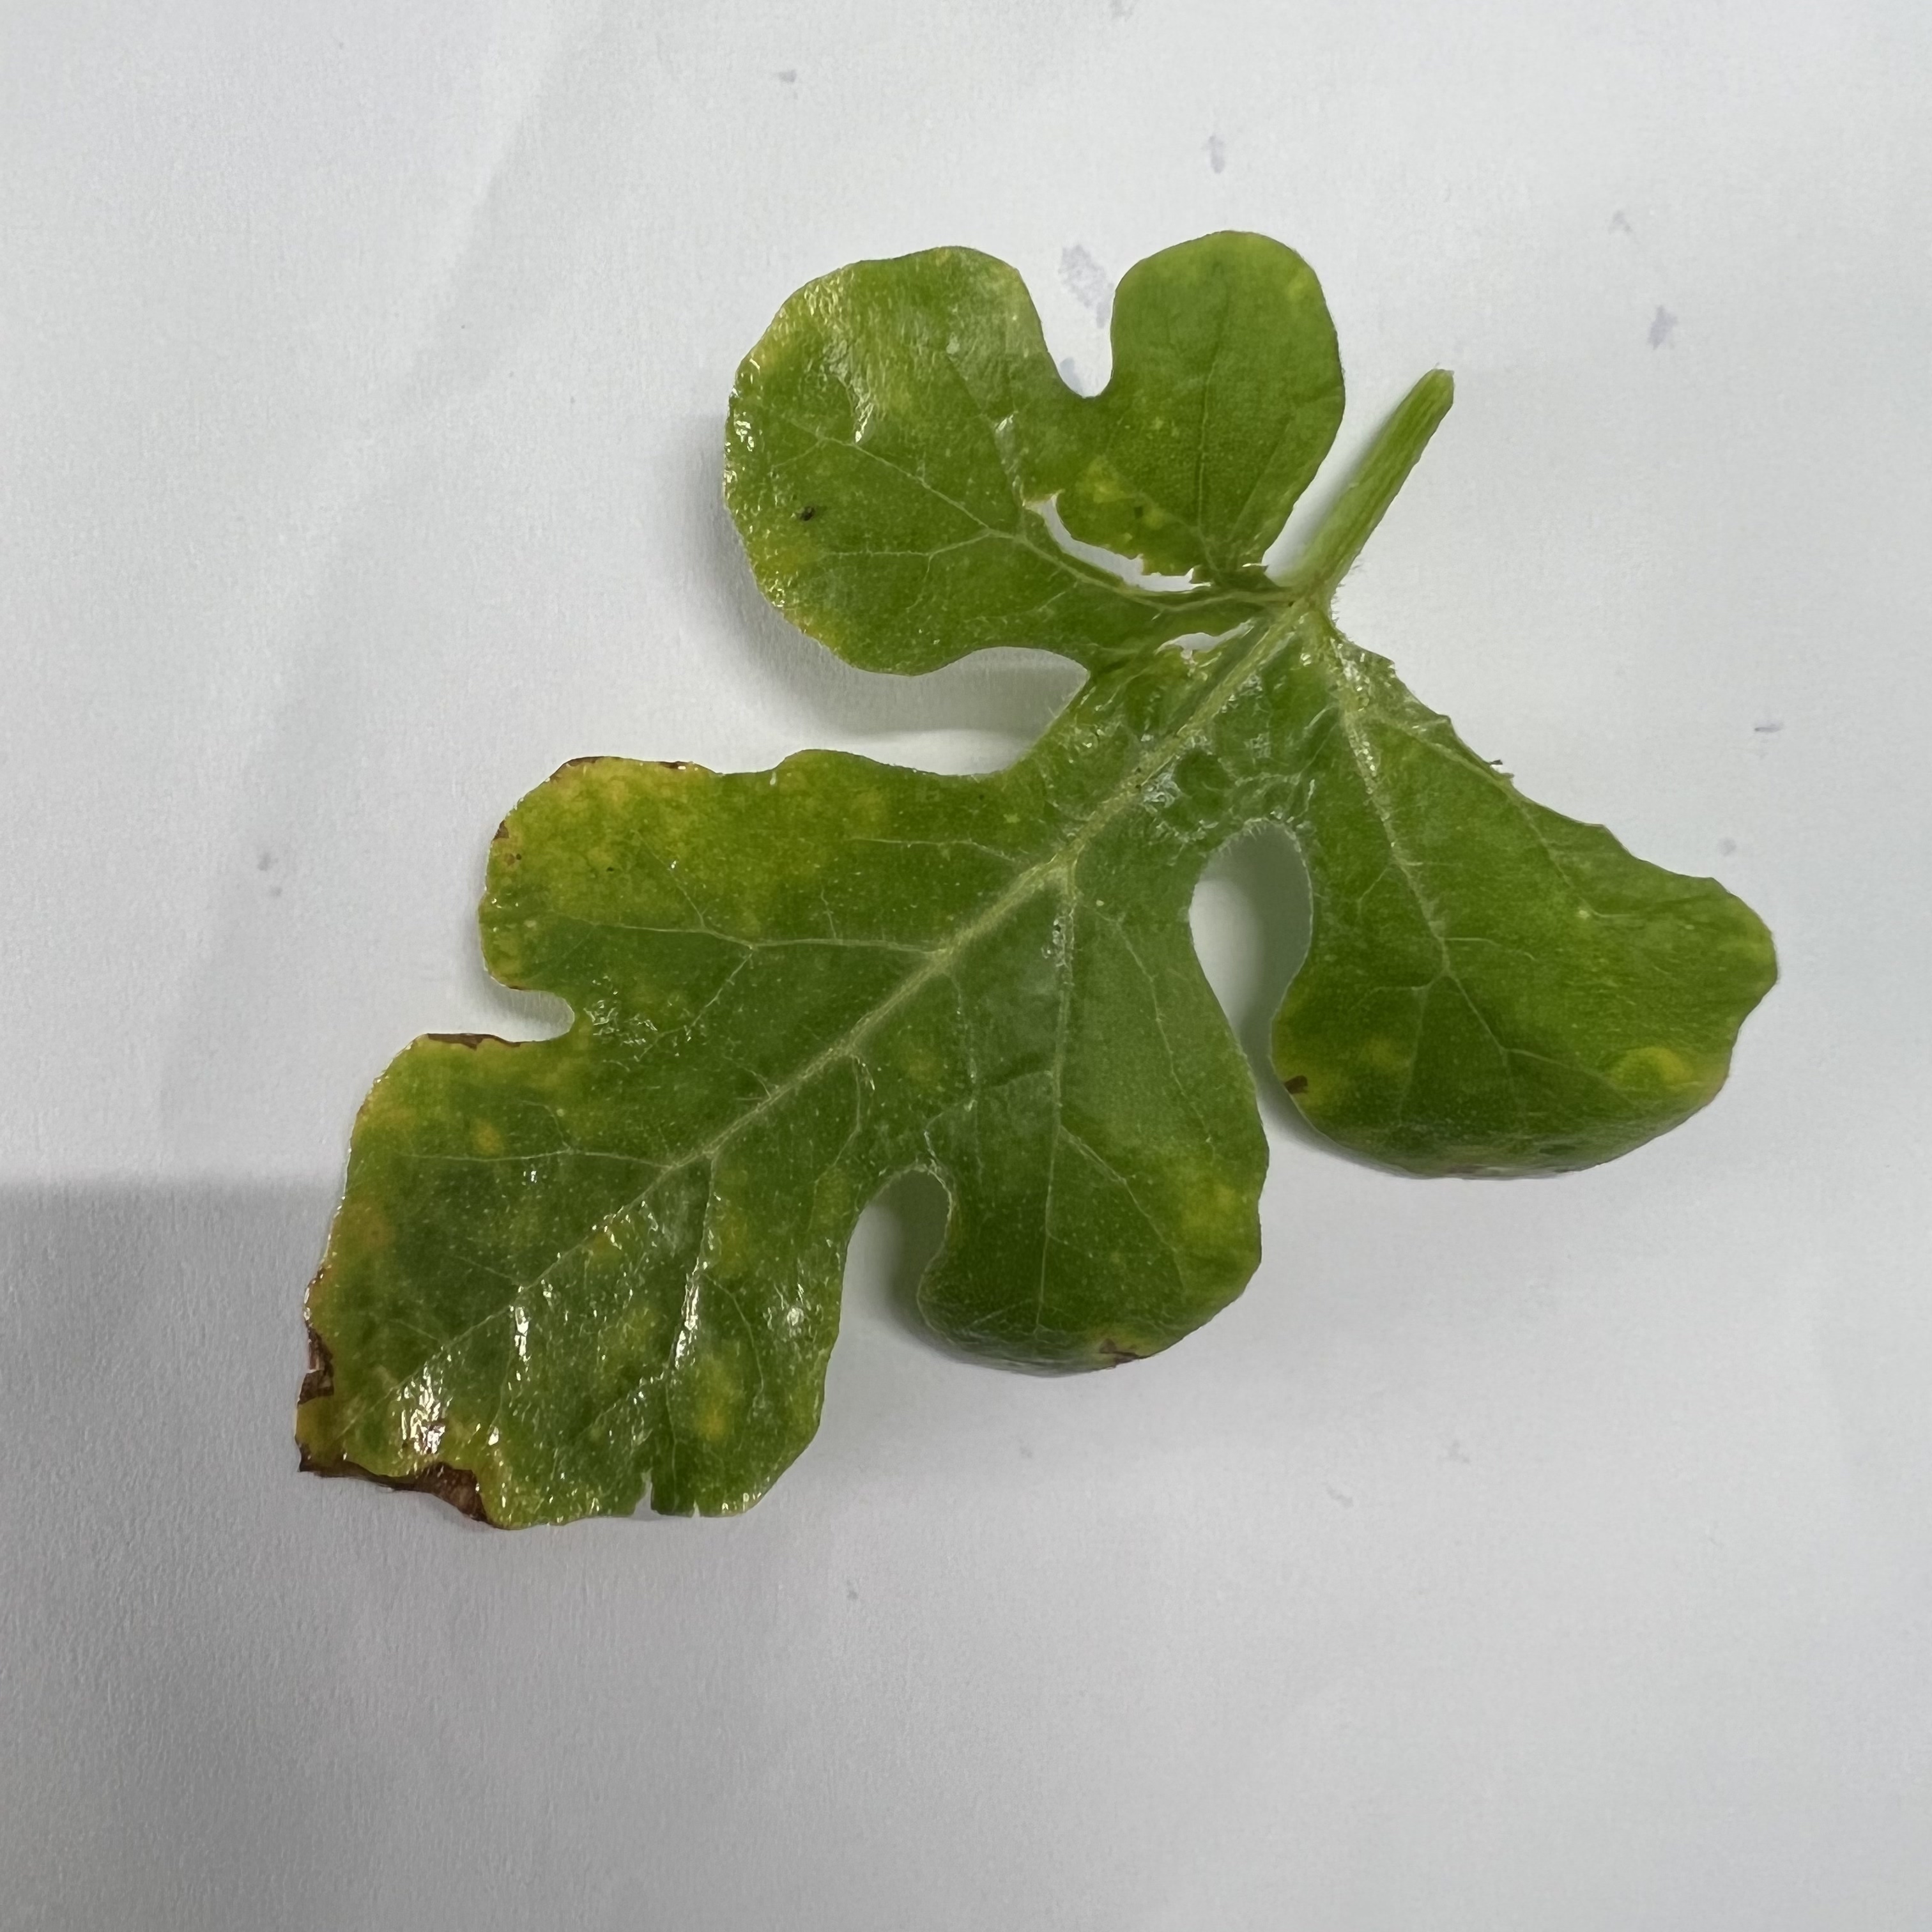
Label: Downy_Mildew